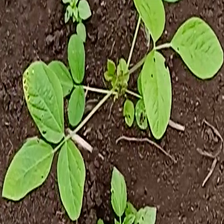
Weed species: Asian_Pigeonwings_(Clitoria Ternatea)